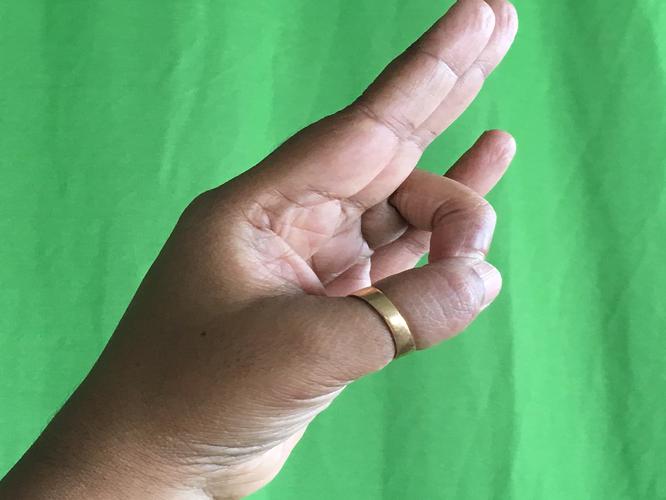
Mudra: Mayura
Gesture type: single_hand